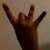
The image shows a hand gesture representing the number 8 in Indian Sign Language.